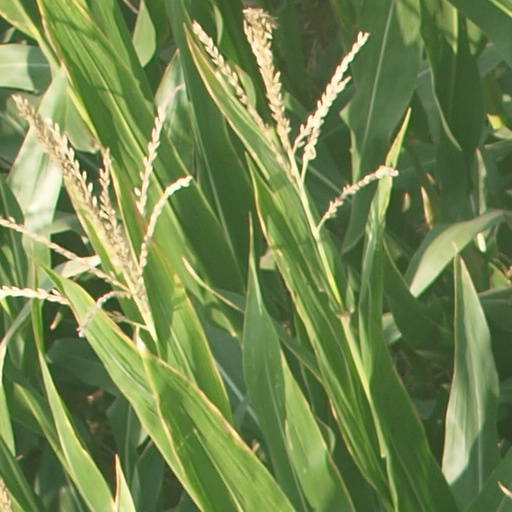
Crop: maize; corn